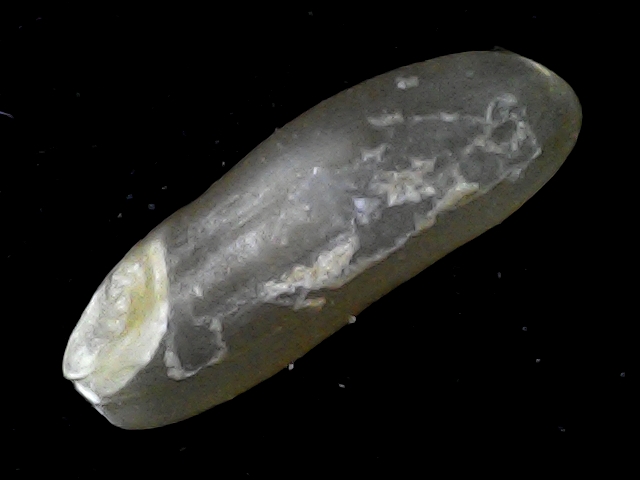
Rice variety: BR23